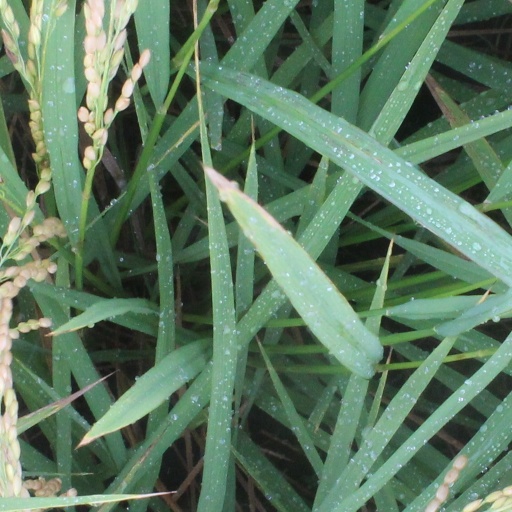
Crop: rice